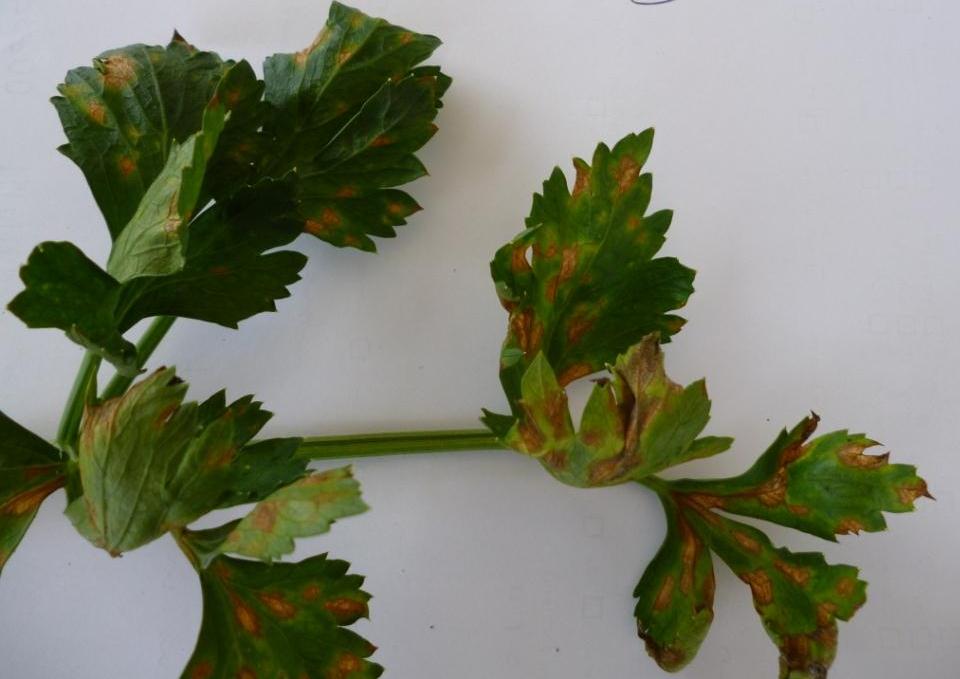
Plant: Celery
Disease: celery early blight